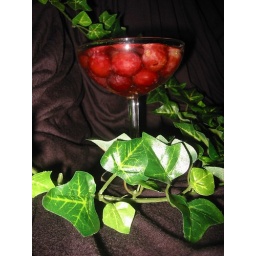
Red grapes in a cocktail glass